Federico Torres Muro

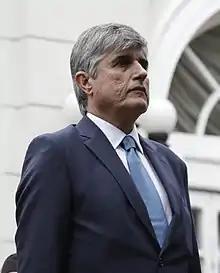

Federico Torres Muro (born on 22 July 1957), is a Spanish diplomat who is currently the Permanent Representative to NATO since October 2022.